Cho Shih-chao

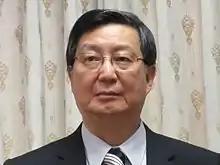

Cho Shih-chao or Bill Cho (born 25 October 1951) is a Taiwanese politician, who has been the Deputy Minister of Economic Affairs (MOEA) of the Republic of China since October 2014.